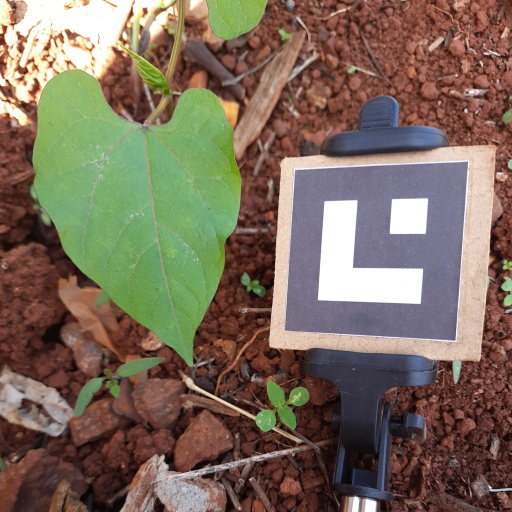
Observations: wavy surface, no eating holes, under shade